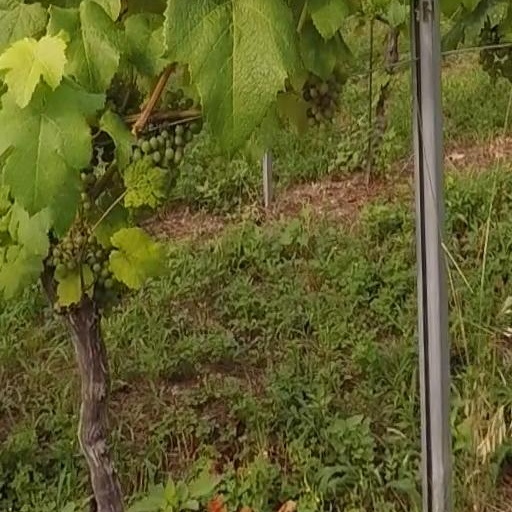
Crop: grape